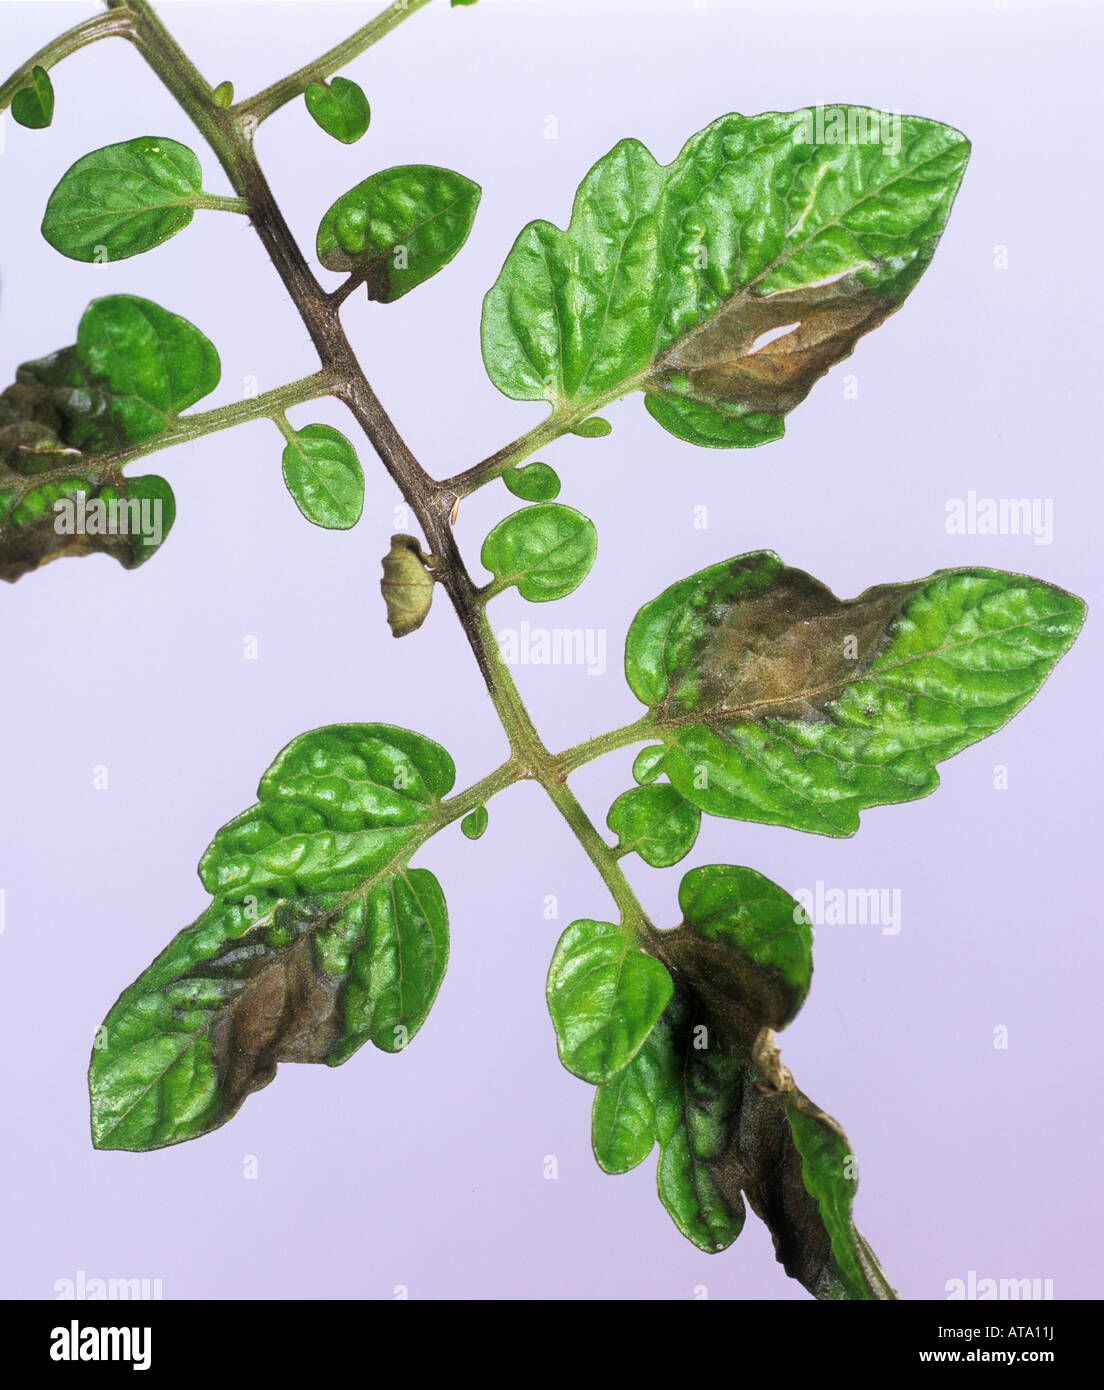
Plant: Tomato
Disease: tomato late blight